A sega nakade?

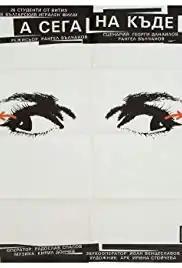

A sega nakade is a 1988 Bulgarian drama film directed by Rangel Vulchanov and written by Georgi Danailov. The film is centres on an actors examination and involves themes of corruption and immorality in important exams.